Supermono

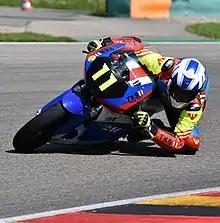
"" - Supermono amateur competition series with MZ "Skorpion" since 1996 (Sachsenring 2020)

Supermono is a class in European motorcycle road racing. Supermono class machines have a single-cylinder engine with a maximum displacement of 800 cc.